History of Champa

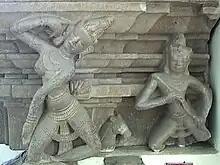
Stone pedestal of a temple with an Apsara dancer and a Gandharva musician (Trà Kiệu style)

In 653, king Prakasadharman (r. 653–686) ascended the crown as Vikrantavarman I of Champa in Simhapura (Tra Kieu). He was a descendant of kings Gangaraja (r. 413 – ?) and Rudravarman I (r. 527–572). This lineage was known as the Gangaraja dynasty or the Simhapura dynasty. He embarked a series of campaigns to subdue other Chamic kingdoms in the south, and by 658 AD the kingdom of Champa ("campādeśa") stretching from Quảng Bình province in the north to present-day Ninh Hòa city, Khánh Hòa province in the south, was unified under one ruler for the first time.